Korean DMZ Conflict

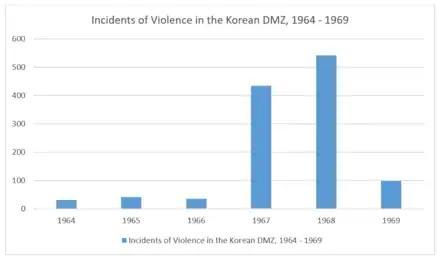
Major incidents – Korean DMZ, 1964–1969

On 1 April 1968, the Department of Defense on Bonesteel's recommendation declared the DMZ-Imjin River area as a hostile fire zone, entitling service members stationed in the area to hostile-fire pay and later for the award of the Combat Infantryman Badge and Combat Medical Badge to all qualified men serving north of the Imjin River. This change in designation also meant that Korea would now receive priority second only to South Vietnam. In addition to the $100M promised to the ROK by envoy Vance, Congress also allocated $230M to improve U.S. and ROK facilities and combat readiness across the DMZ. $32M worth of material for the construction of the DMZ barrier and communications equipment was airlifted to South Korea, allowing the completion of the improved anti-infiltration barrier along the entire DMZ by 30 July 1968. The 6th Aviation Platoon which was en route to South Vietnam was instead deployed to South Korea, with its 12 UH-1D Hueys more than doubled the number of UH-1s available, allowing some to remain on alert with quick reaction forces while others conducted counter-infiltration operations. Several thousand additional enlisted men were allocated to Eighth Army alleviating manpower shortages while the programme improved training in counterinfiltration tactics. Dog-tracker teams were deployed allowing improved detection of infiltrators, while several hundred M16 rifles were procured allowing patrols to match the firepower of KPA infiltrators. These improvements taken together resulted in a dramatic increase in the detection and elimination of KPA infiltrators in 1968.